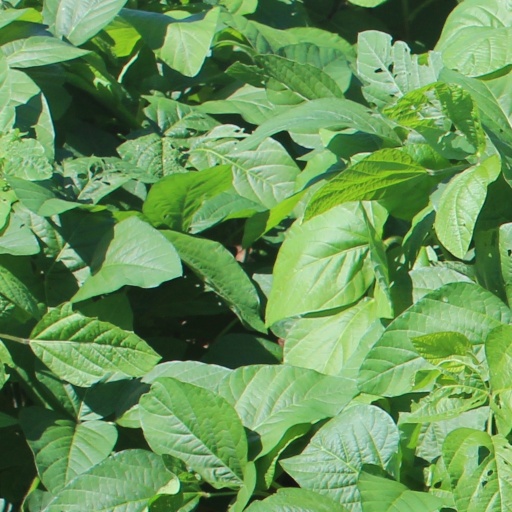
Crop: soybean